Fred Gladding

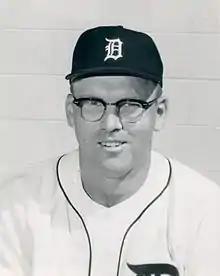
Gladding in 1964

Fred Earl Gladding (June 28, 1936 – May 21, 2015) was an American professional baseball player and coach. He was a right-handed pitcher for all or parts of 13 seasons (1961–1973) with the Detroit Tigers and Houston Astros. He was born in Flat Rock, Michigan, and attended Flat Rock Community High School. He was listed at tall and .